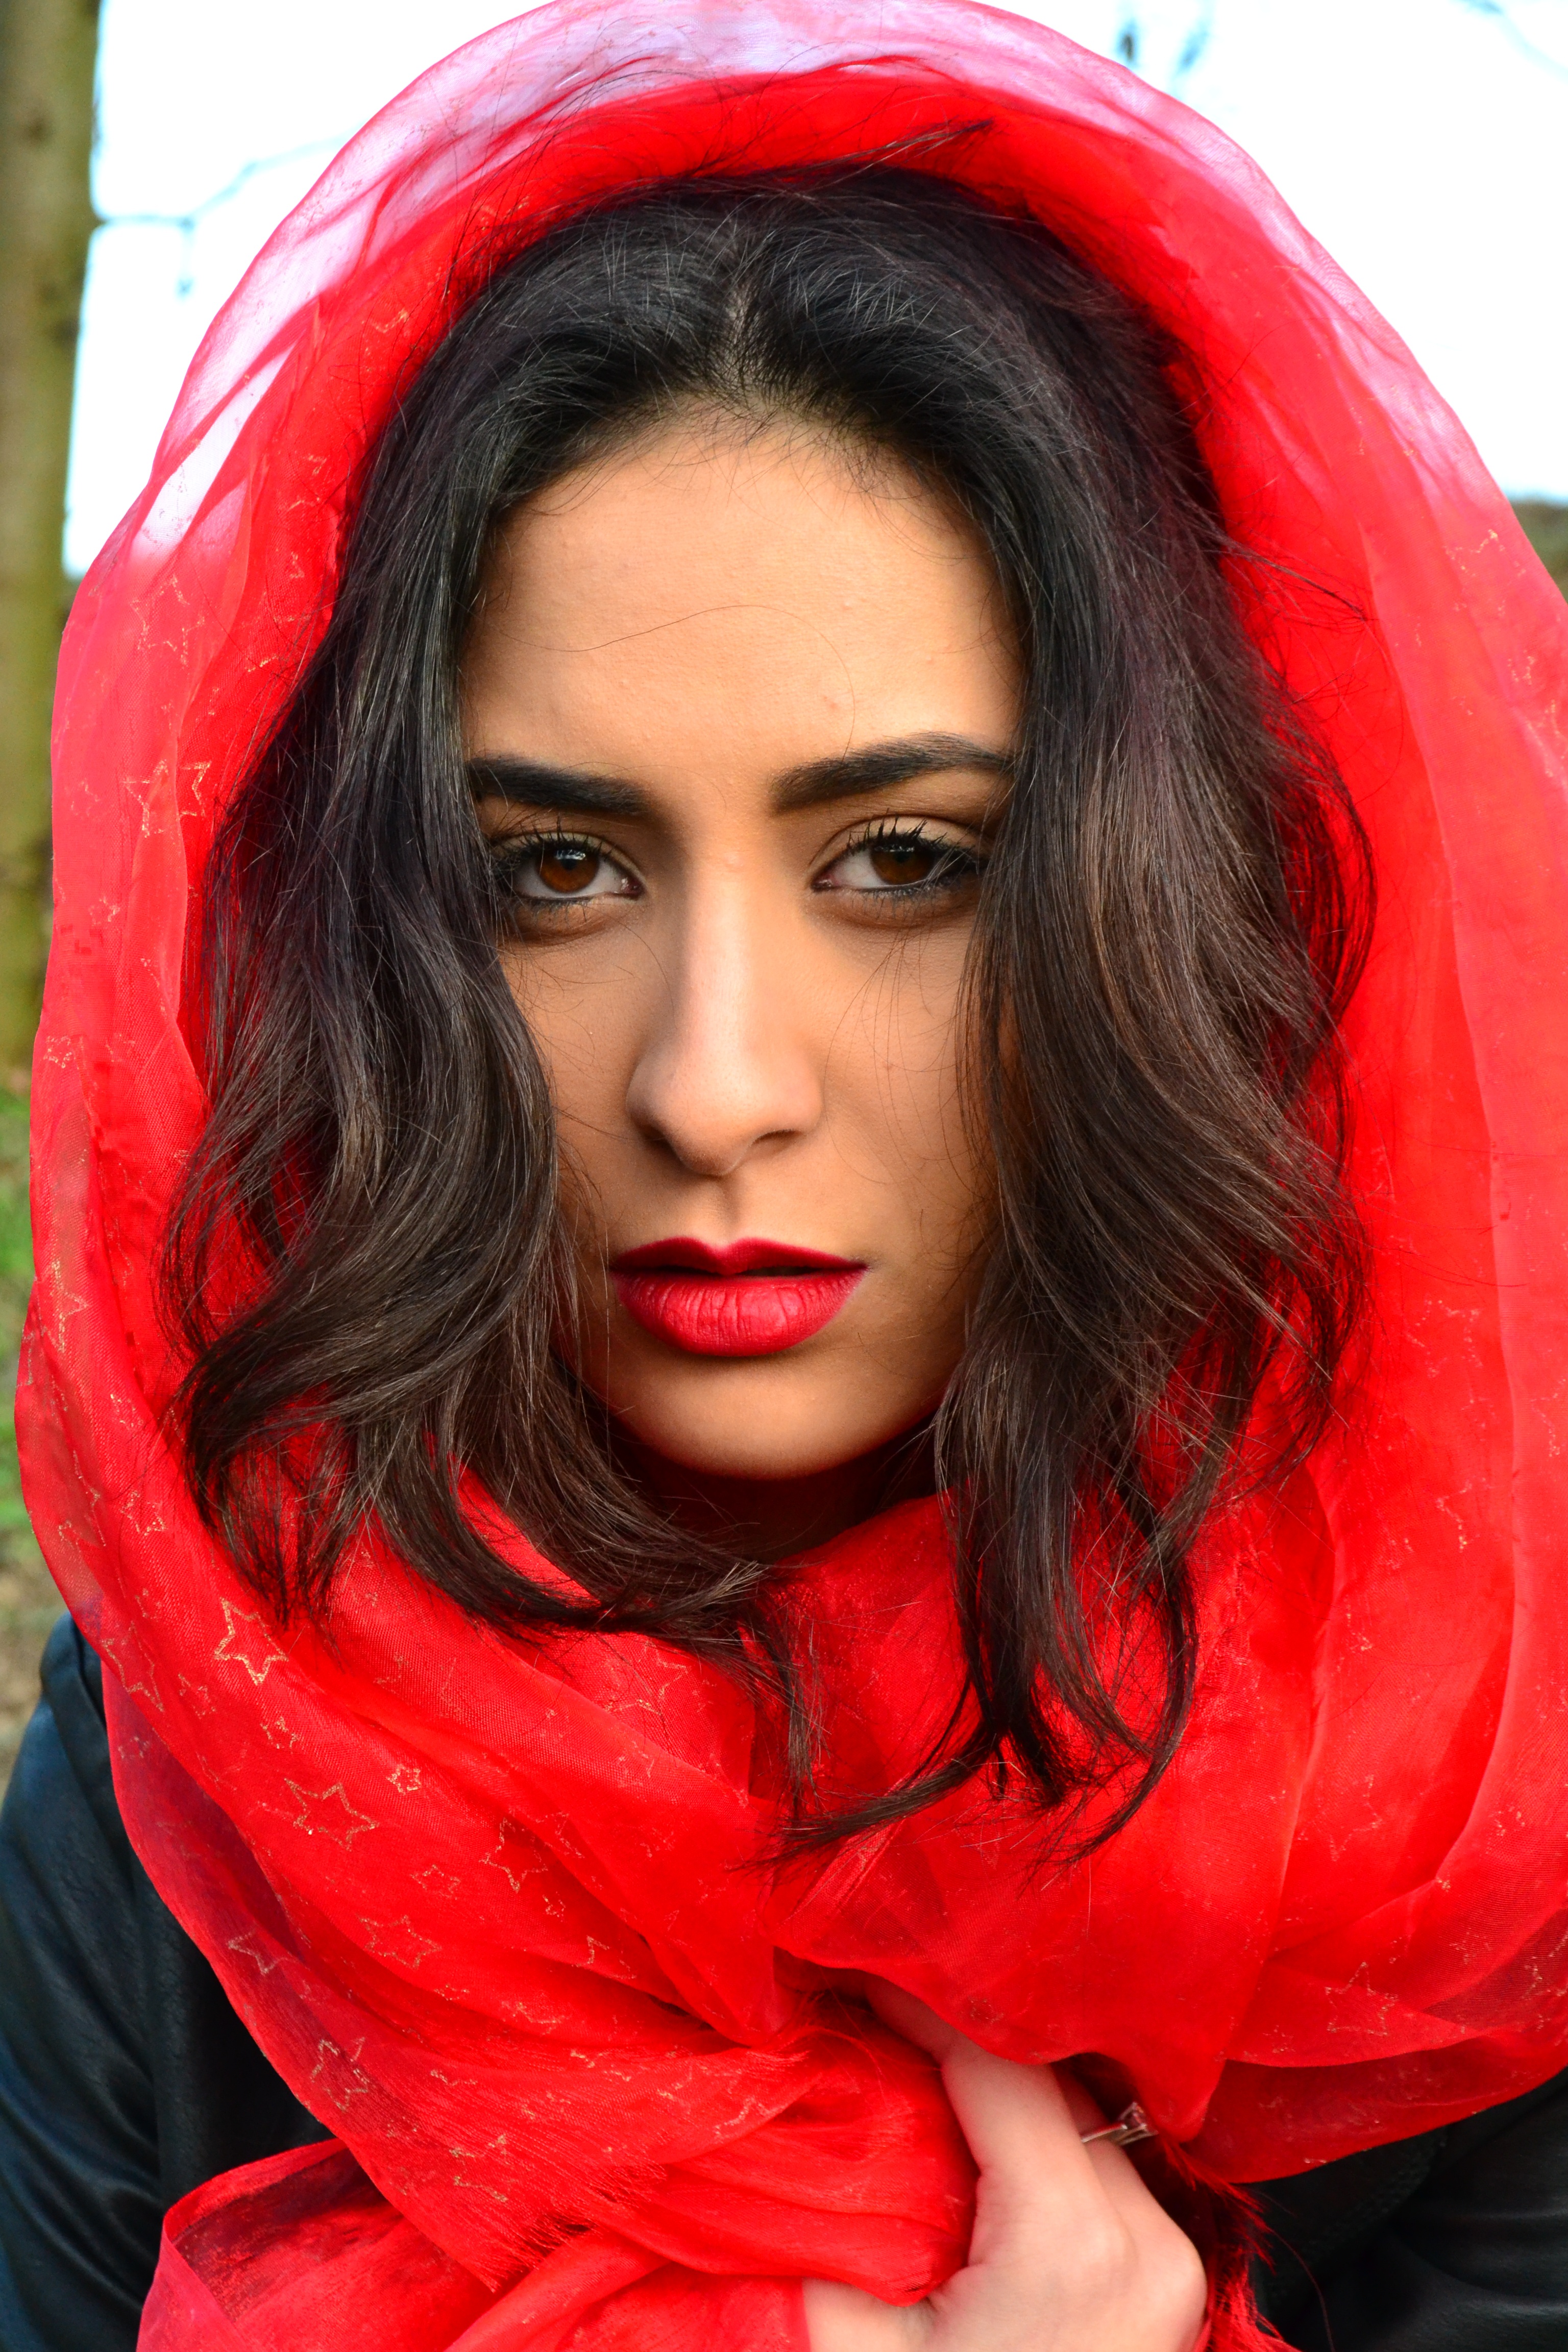
outdoor, girl, woman, hair, female, portrait, model, red, color, fashion, clothing, lady, pink, hairstyle, long hair, black hair, face, head, lips, beauty, expression, dramatic, style, costume, attractive, photo shoot